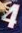
Number: 4